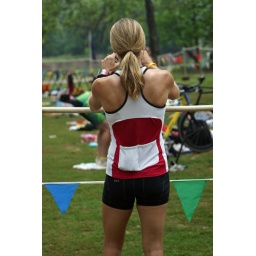
June 1st LR Sprint TRI with the swim in the ski lake and the bike and run on the NLR River trail